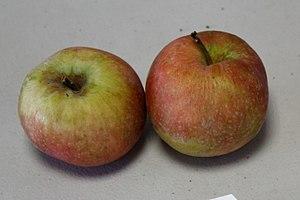
Pomme photographiée à l'OPL Peillac/Les Fougerêts.